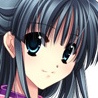
Portrait style: Anime Portrait